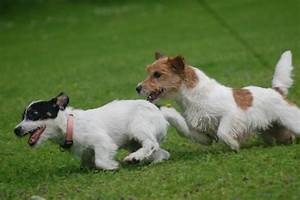
Label: dog